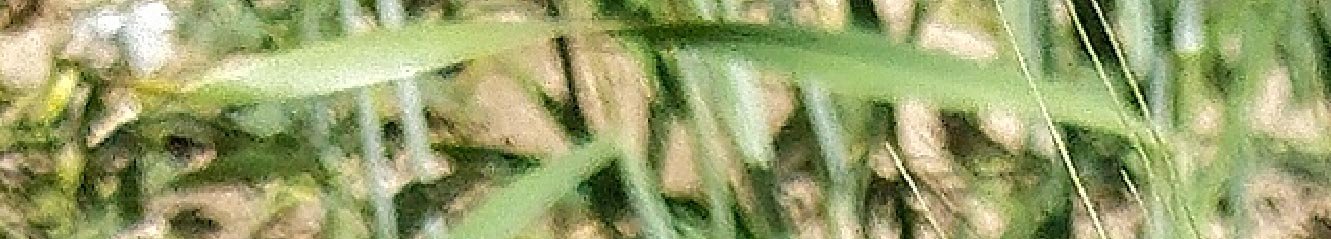
Label: Wheat___Healthy